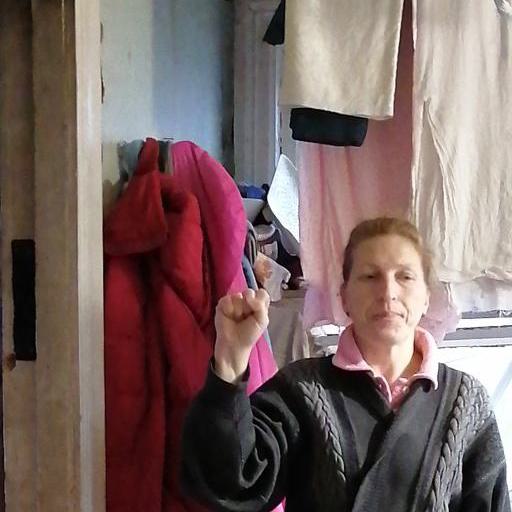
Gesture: fist